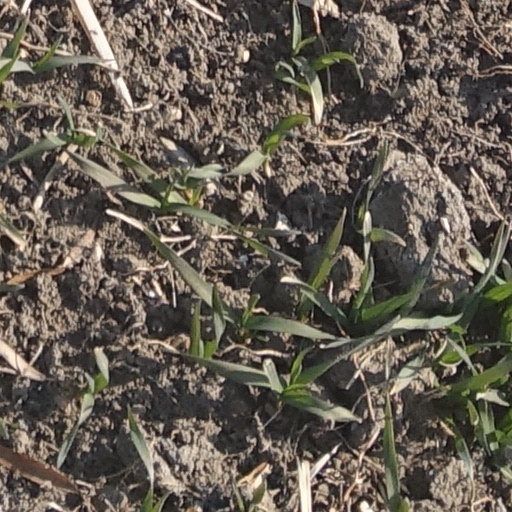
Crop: wheat